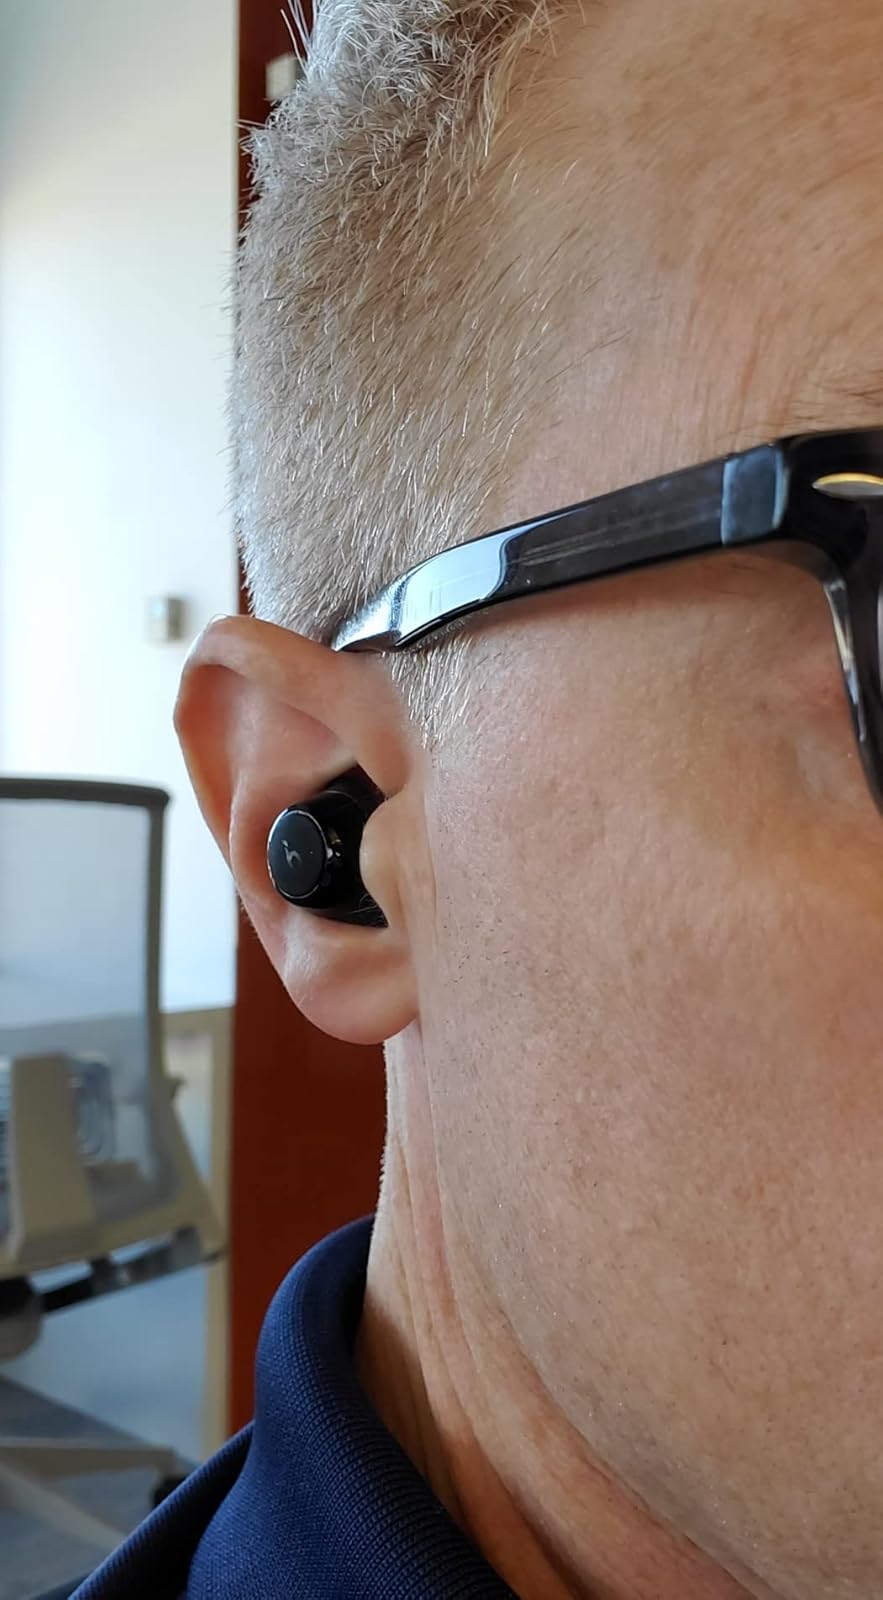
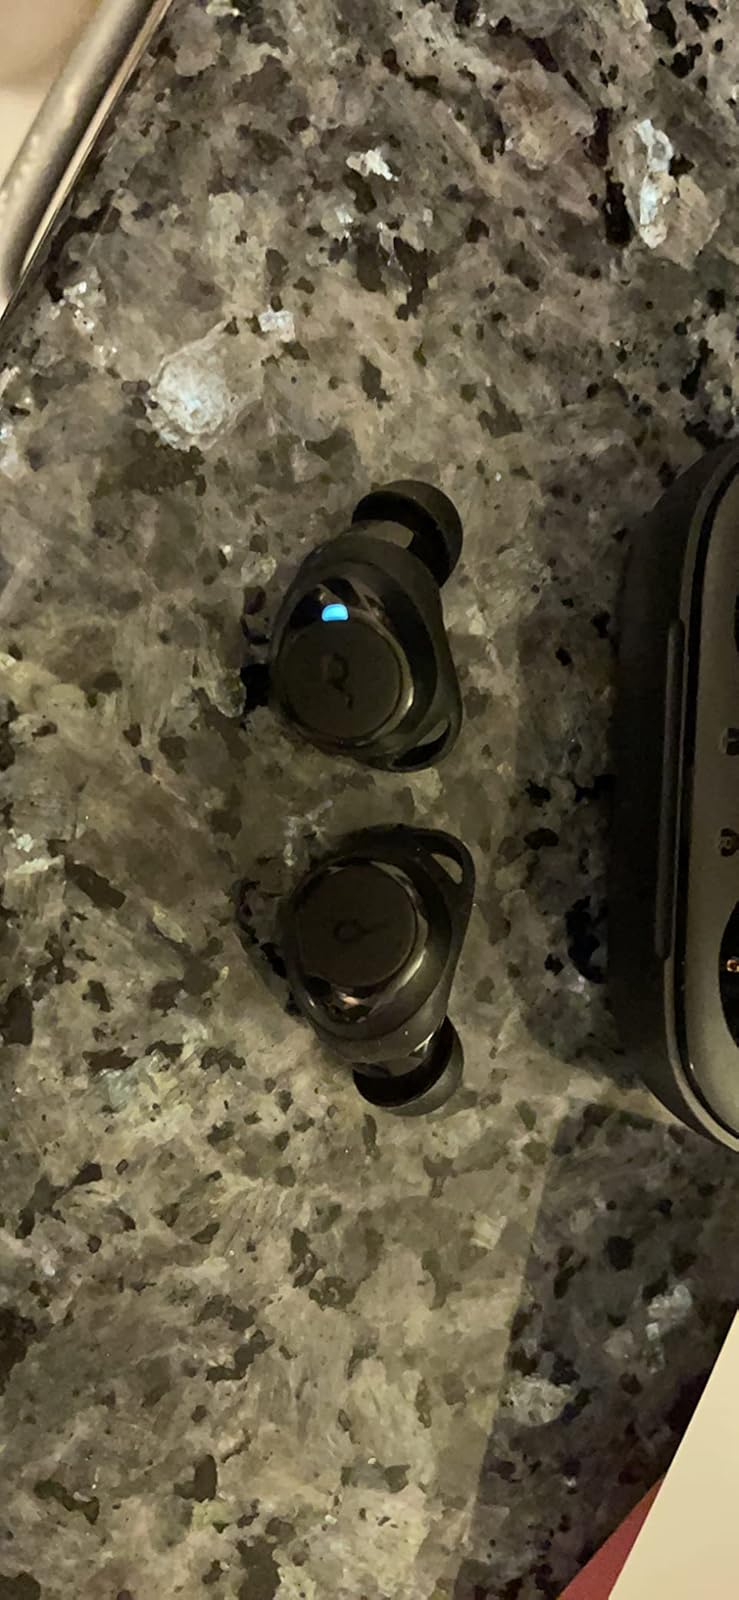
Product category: earbuds
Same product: yes